Symbols of Europe

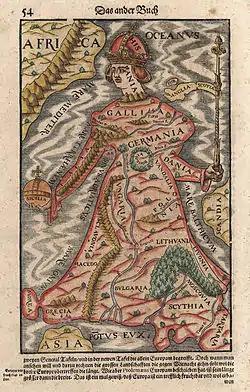
"Europa regina" in Sebastian Münster's ""Cosmographia"".

Europa regina (Latin for "Queen Europe") is the cartographic depiction of the European continent as a queen. Introduced and made popular during the mannerist period, "Europa Regina" is the map-like depiction of the European continent as a queen. Made popular in the 16th century, the map shows Europe as a young and graceful woman wearing imperial regalia. The Iberian Peninsula ("Hispania") is the head, wearing a crown shaped like the Carolingian hoop crown. The Pyrenees, forming the neck, separate the Iberian Peninsula from France (Gallia), which makes up the upper chest. The Holy Roman Empire (Germania and other territories) is the centre of the torso, with Bohemia (sometimes Austria in early depictions) being the heart of the woman (alternatively described as a medallion at her waist). Her long gown stretches to Hungary, Poland, Lithuania, Livonia, Bulgaria, Muscovy, Macedonia and Greece. In her arms, formed by Italy and Denmark, she holds a sceptre and an orb (Sicily). In most depictions, Africa, Asia and the Scandinavian peninsula are partially shown, as are the British Isles, in schematic form.